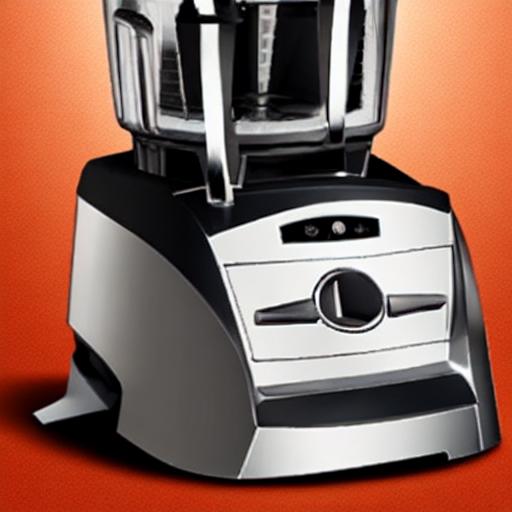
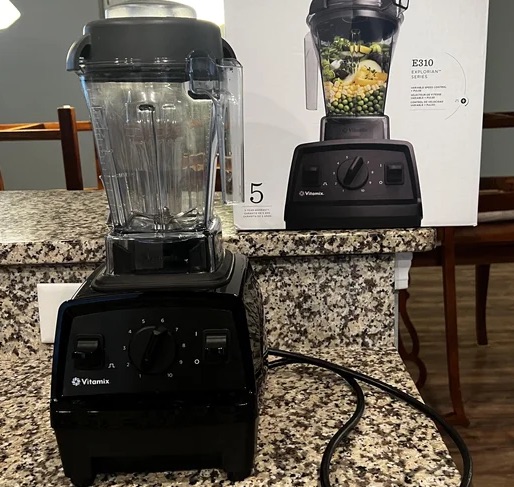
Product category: items_blender
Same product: no